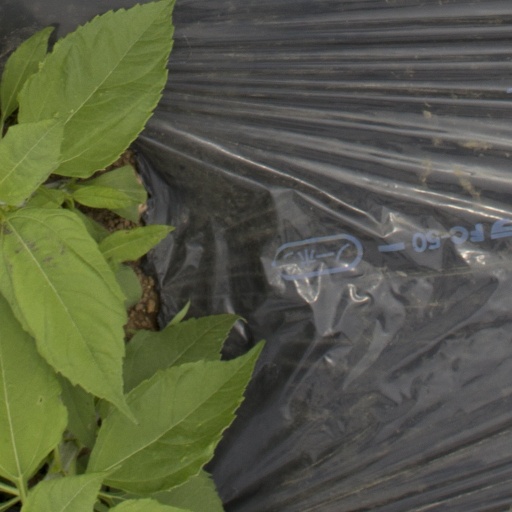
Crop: Jerusalem artichoke